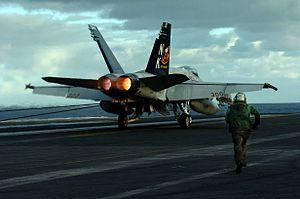
Un frein est un système permettant de ralentir, voire d'immobiliser, les pièces d'une machine ou d'un véhicule. Dans le cas de mouvements la plupart des types de freins transforment l’énergie cinétique en énergie thermique par friction de pièces mobiles sur des pièces fixes, éléments qu'il faut refroidir. D'autres systèmes convertissent l’énergie cinétique en une autre énergie, appelé freinage régénératif sur véhicule électrique. Enfin les freins à courant de Foucault servent à ralentir des pièces métalliques sans aucune friction.
La crosse d'appontage est un système installé sur les avions embarqués sur des porte-avions. Il s'agit d'une sorte de crochet fixé sous la partie arrière de l'avion, destiné à accrocher un brin d'arrêt lors de l'appontage pour permettre un arrêt sur une très courte distance.